The Walking Dead (1995 film)

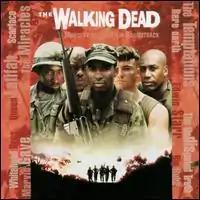
Soundtrack album cover

The Walking Dead is a 1995 war film written and directed by Preston A. Whitmore II and starring Allen Payne, Joe Morton and Eddie Griffin. The film depicts the lives of five Marines who are all assigned to rescue a group of POW during the Vietnam War in 1972. It opened to poor reviews and low box office receipts. Previews billed it as "the black experience in Vietnam".